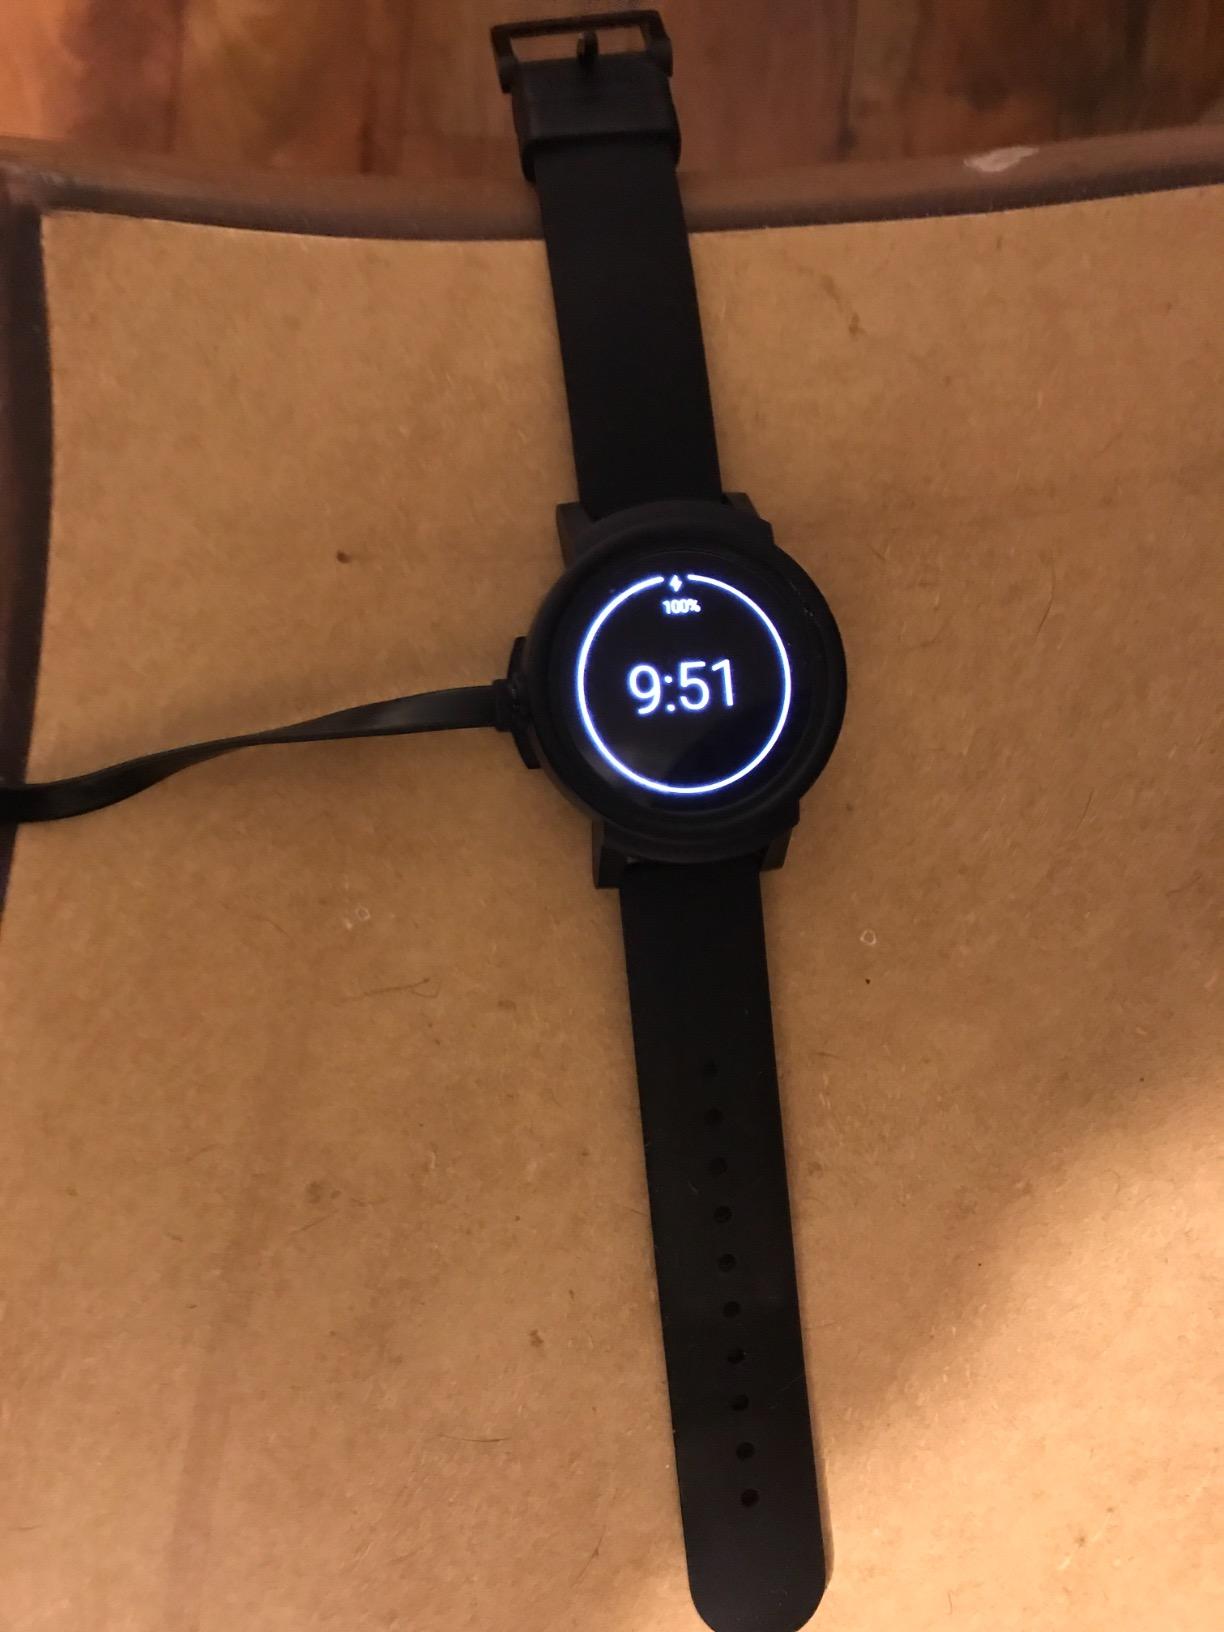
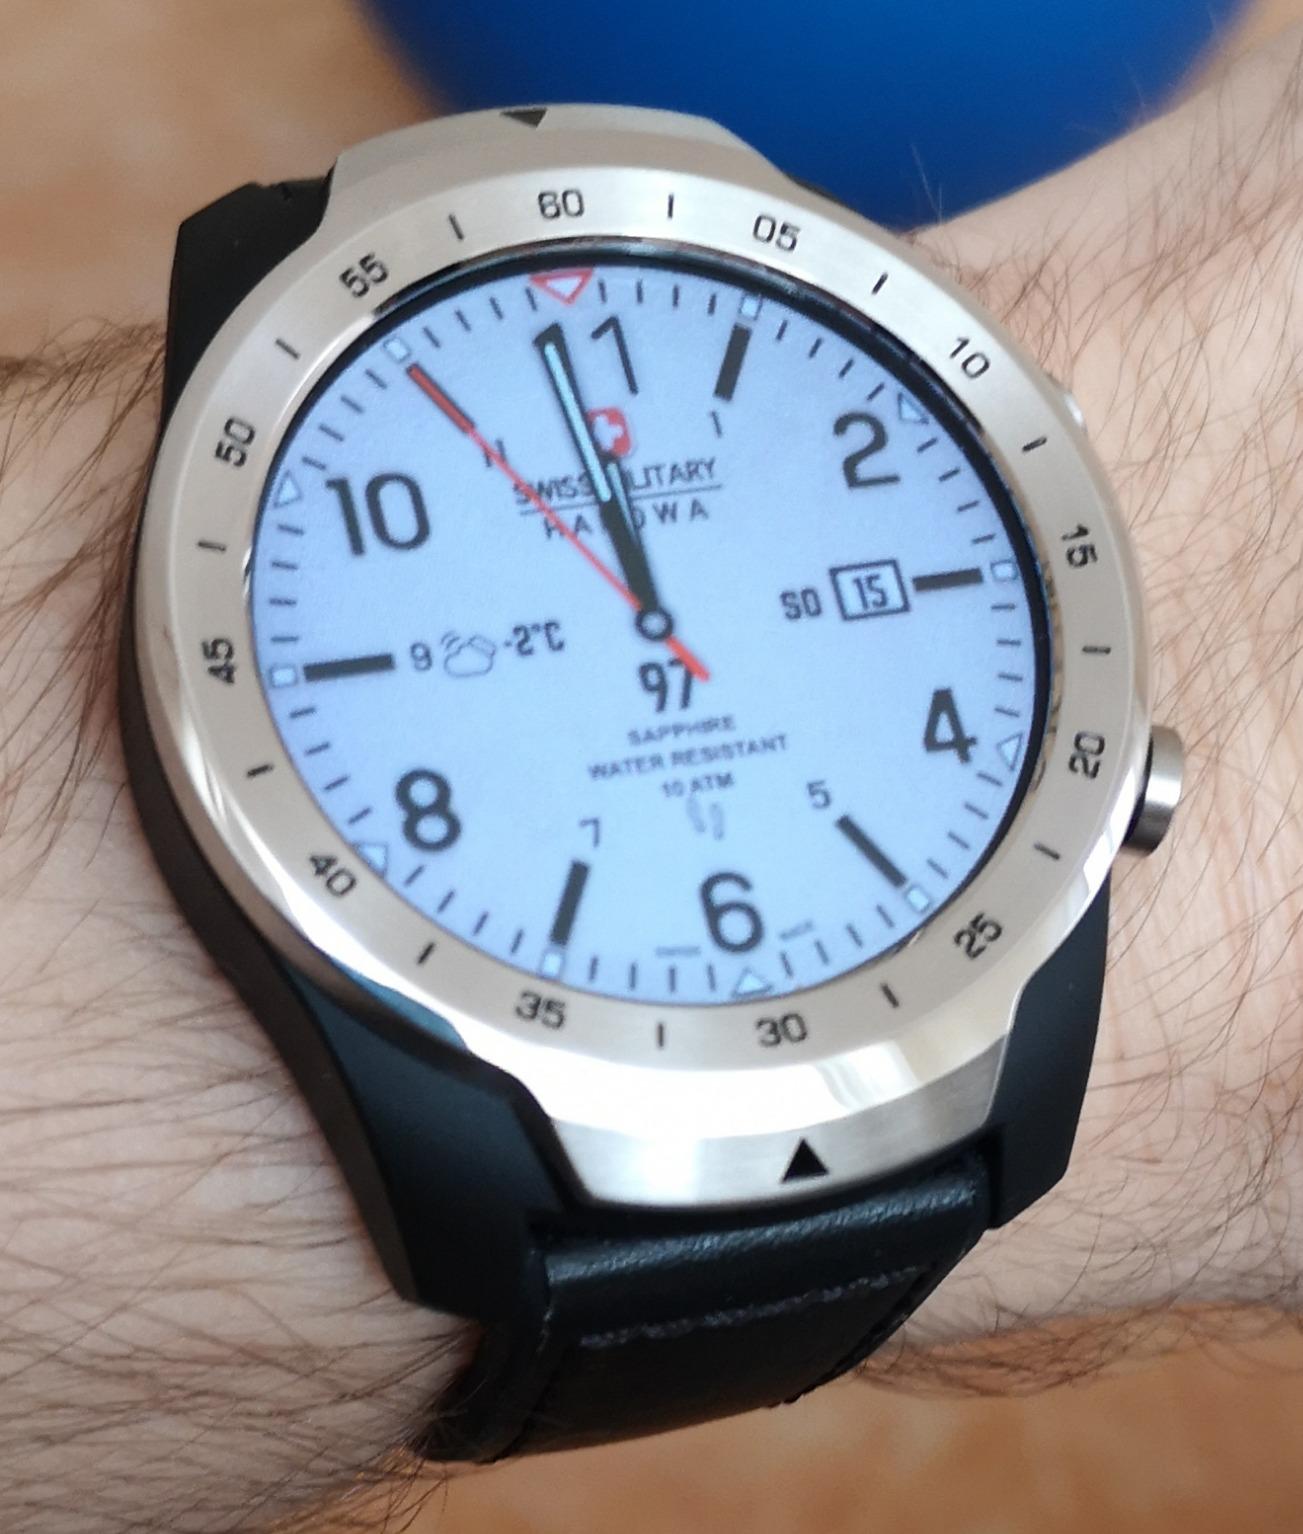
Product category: smartwatch
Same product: no